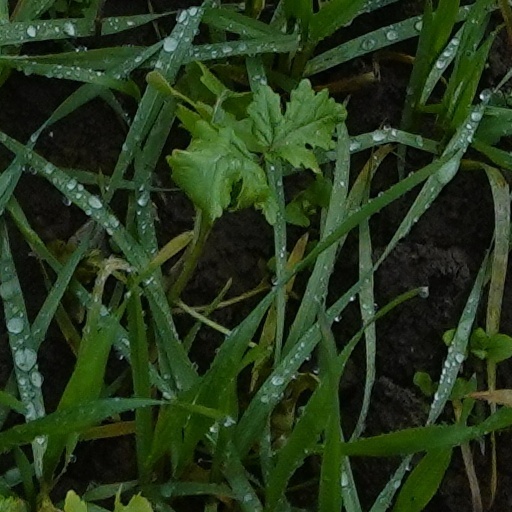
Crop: wheat